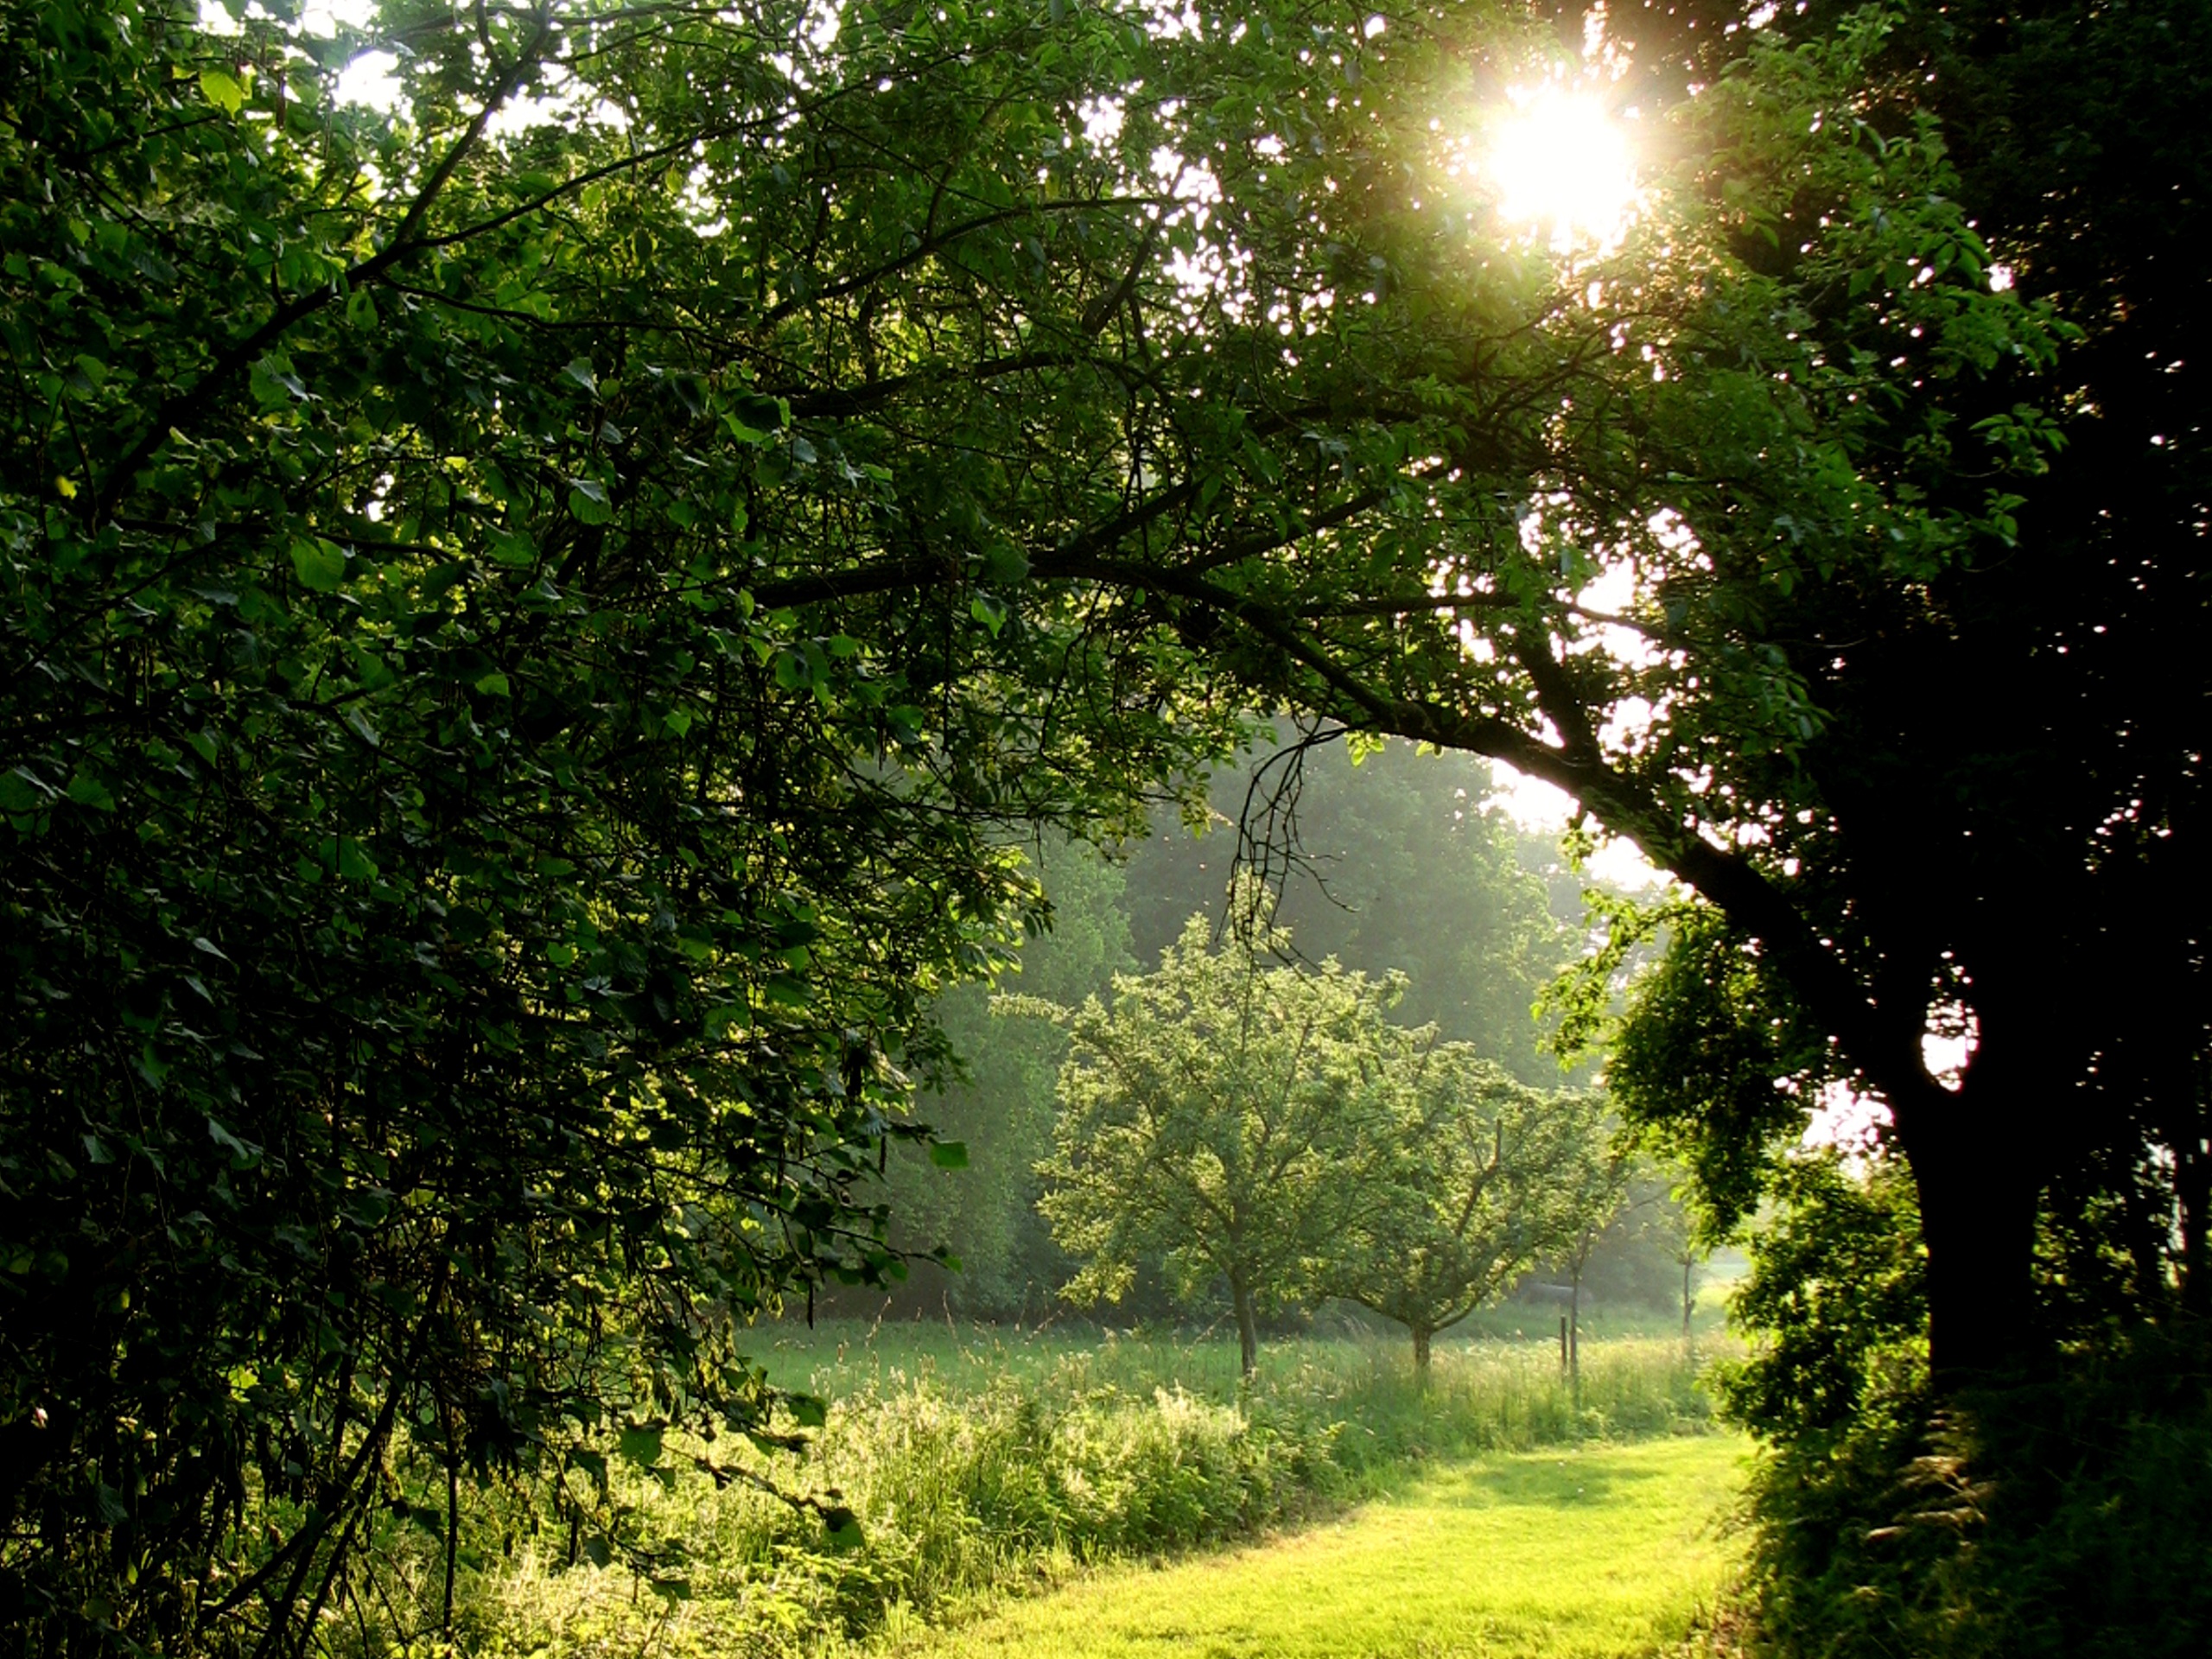
tree, nature, forest, grass, branch, light, plant, sun, meadow, sunlight, morning, leaf, flower, green, jungle, autumn, park, romantic, botany, garden, flora, season, woodland, habitat, away, nature trail, forest path, natural environment, atmospheric phenomenon, woody plant